Paths of Death and Angels

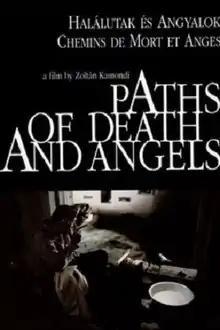
Film poster

Paths of Death and Angels is a 1991 Hungarian drama film directed by Zoltán Kamondi. It was screened in the Un Certain Regard section at the 1991 Cannes Film Festival.